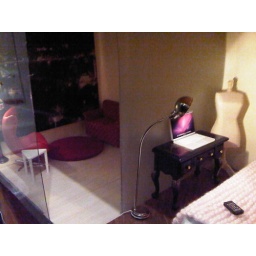
White side table is from a take-away pizza - the thing that they sometimes put in the middle.Flooring is balsa wood.